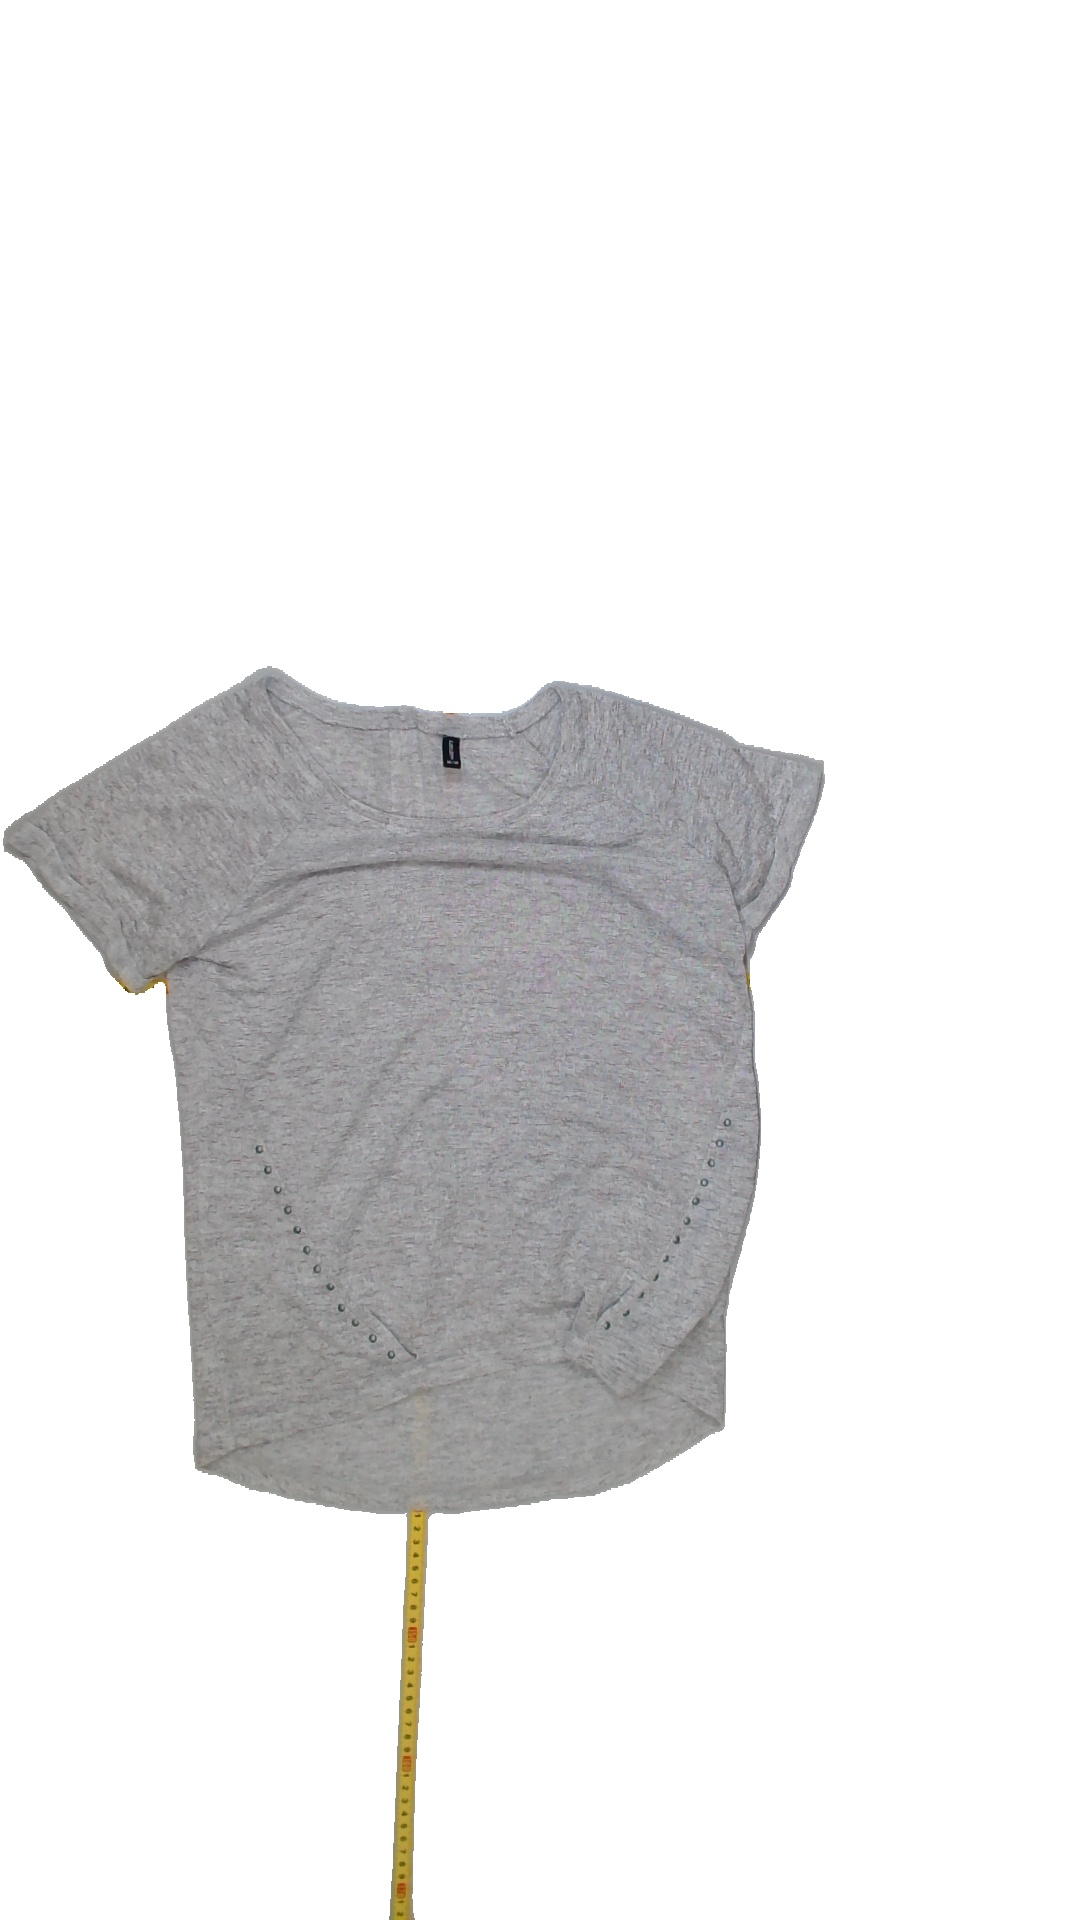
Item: Shirt (Ladies)
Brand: Not Applicable
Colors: Grey
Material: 46%cotton 54%polyester
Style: No trend
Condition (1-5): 3
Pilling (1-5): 3
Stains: No
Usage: Export
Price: <50